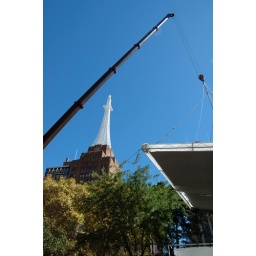
The crane lowering the reflector screen (with AWA tower in the background)